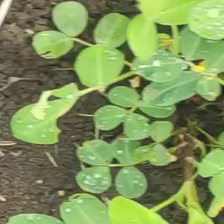
Weed species: Sicklepod_(Senna obtusifolia)